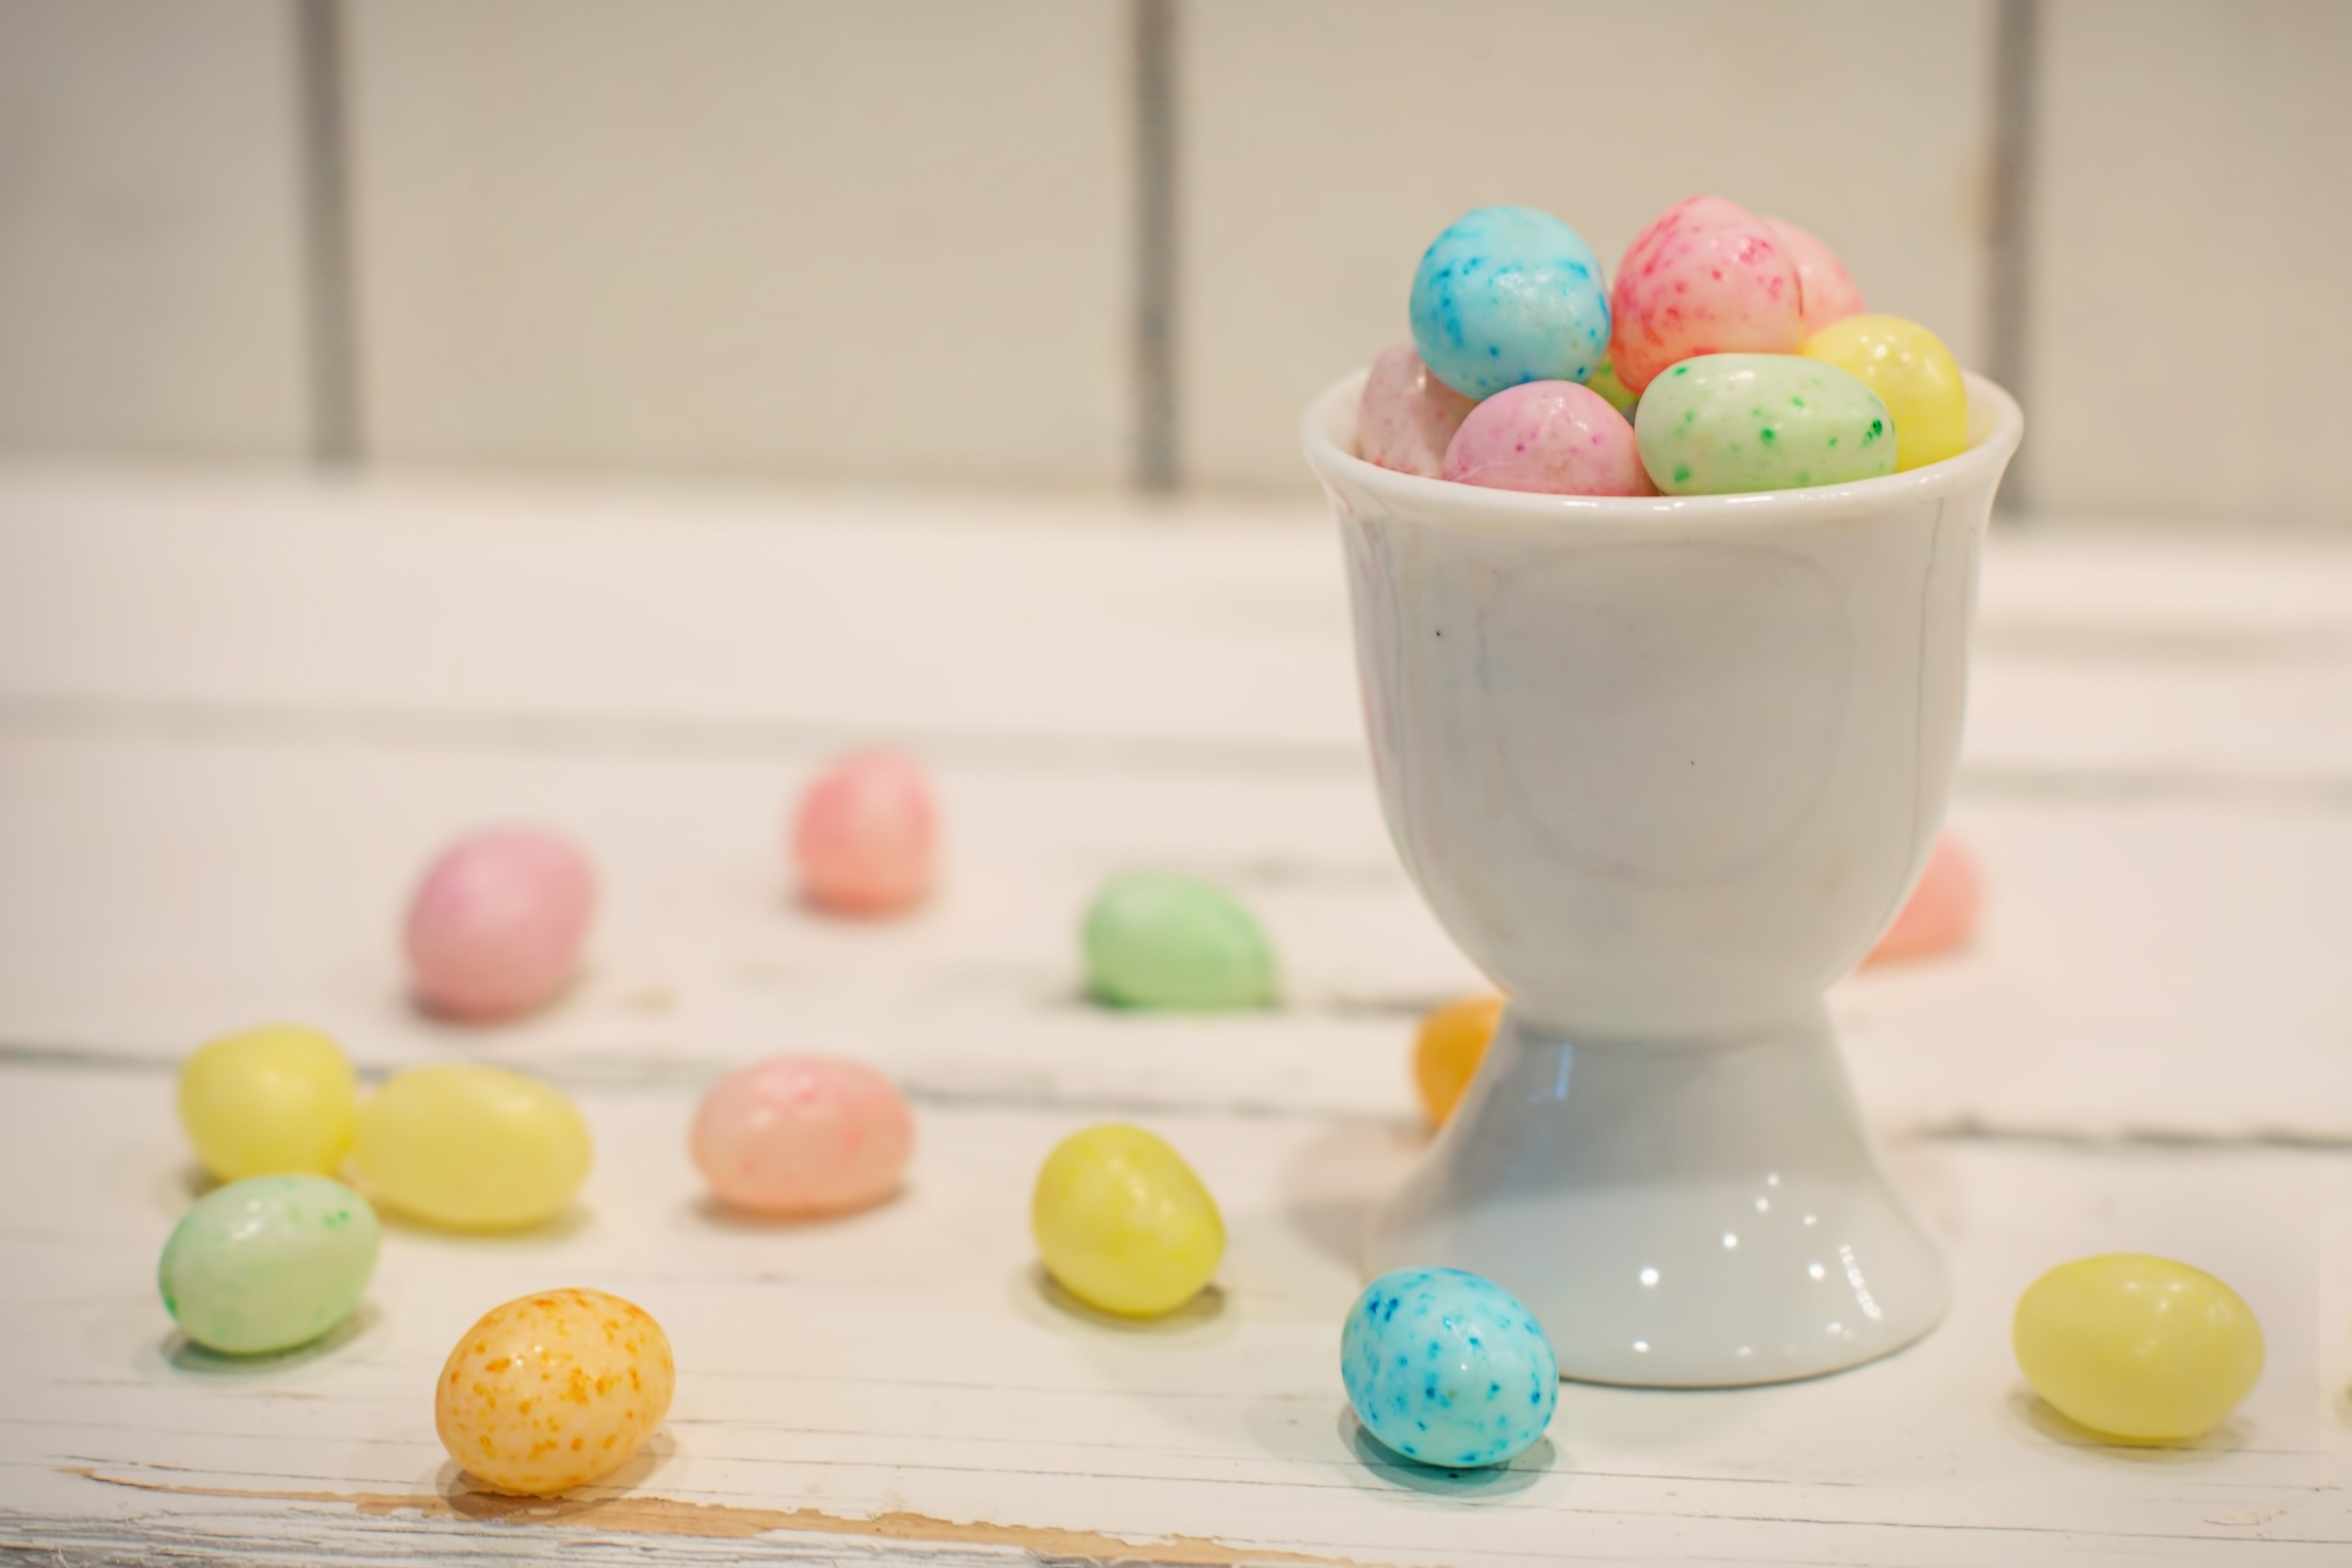
yellow, food, sweetness, easter egg, glass, food coloring, confectionery, play, dessert